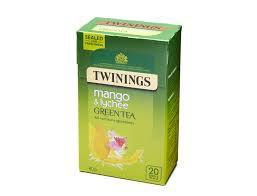
Label: Mango